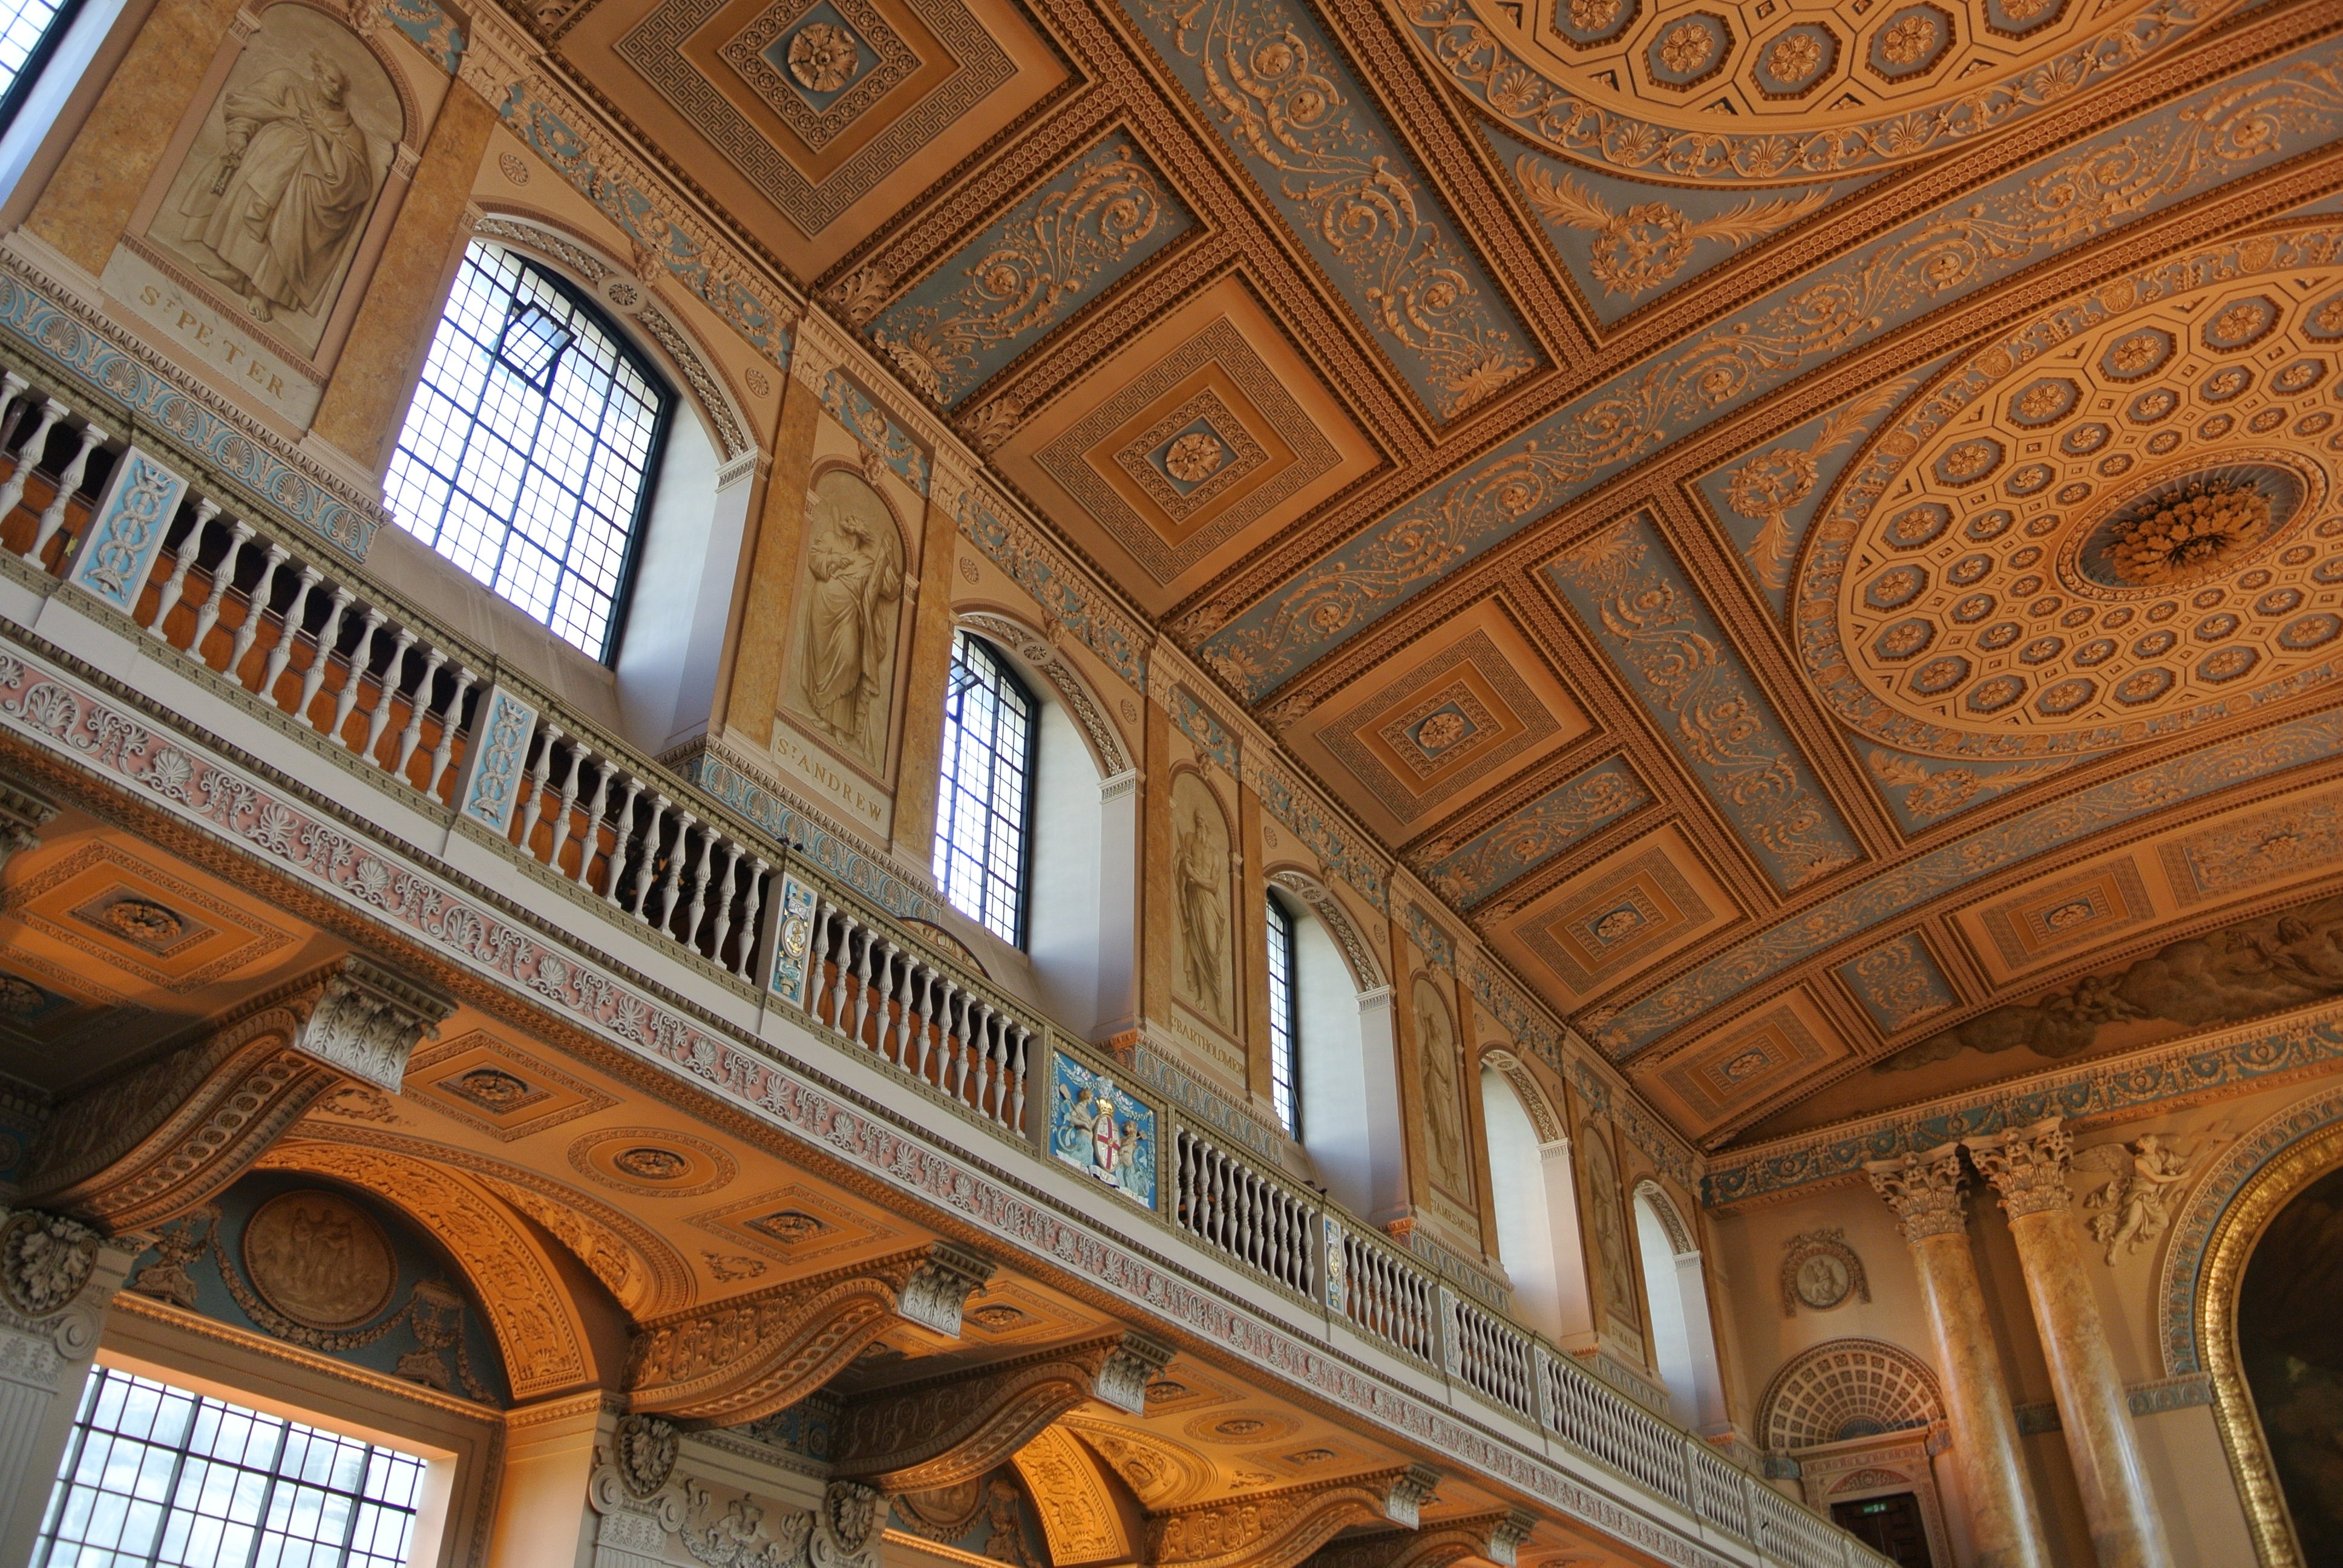
architecture, building, palace, arch, ceiling, column, facade, church, chapel, place of worship, baptistery, synagogue, history, heritage, basilica, maritime, greenwich, naval, college, ancient rome, ancient history, cornecing